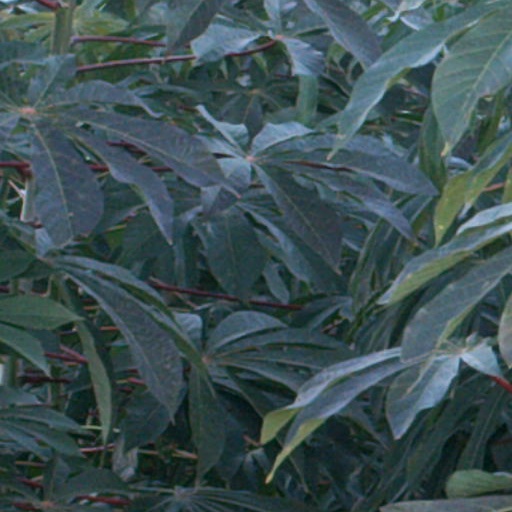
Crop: cassava